Căile Ferate Române Line 800

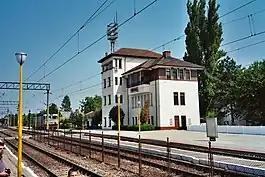
Medgidia railway station

Line 800 is one of CFR's main lines in Romania, having a total length of . The main line, connecting Bucharest with the Black Sea coast at Mangalia, passes through Fetești, Medgidia, and Constanța.